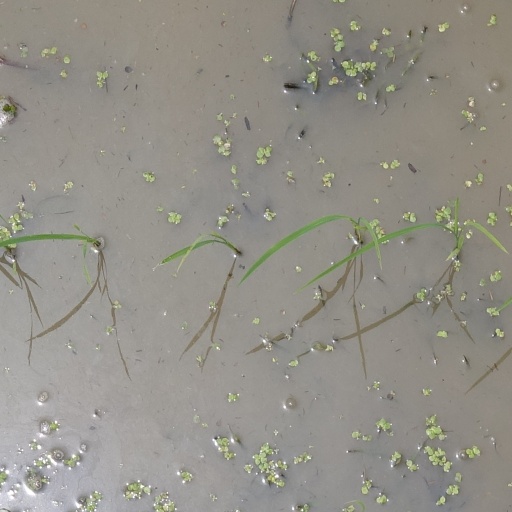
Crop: rice